Question: Please indicate a possible affordance area of the hit_hammer that can be used for hitting
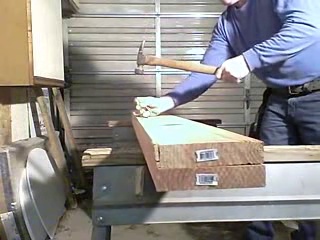
Answer: [134.009, 40.427, 145.437, 74.712]